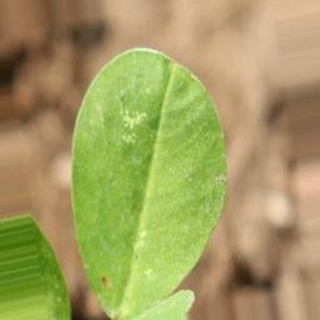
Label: healthy_groundnut